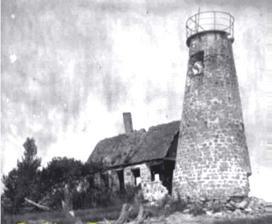
Building: Bodkin Island Light
Country: United States of America
Year built: 1822
Lighthouse in Maryland, United States Lighthouse Bodkin Island Light Bodkin Island Light after abandonment Location Off Bodkin Point at the mouth of the Patapsco River Coordinates 39°08′02″N 76°25′37″W / 39.134°N 76.427°W / 39.134; -76.427 Tower Constructed 1821 Construction stone masonry Height 35 feet (11 m) Shape conical tower Light First lit 1822 Deactivated 1856 then later destroyed by erosion The Bodkin Island Light (or Bodkin Point Light) was a lighthouse on the Chesapeake Bay , United States, the first erected in Maryland . History The lighthouse was constructed as an aid to shipping entering Baltimore ; it was built on Bodkin Island (not to be confused with an island of the same name located south of Kent Island ), and was the first lighthouse in Maryland.  The station was built by Thomas Evans and William Coppeck, who completed the 35-foot (11 m) stone tower and attached one-story keeper 's dwelling in October 1821.  Thirteen lamps were purchased from Winslow Lewis , and the station was formally inaugurated in January 1822. The lighthouse was plagued by problems stemming from its poor construction during much of its brief existence, and it was replaced in 1856 by the Seven Foot Knoll Light in the Patapsco River .  A fisherman is said to have lived in the dwelling for a time, but eventually the island was completely abandoned; the old tower collapsed in 1914.  Today, Bodkin Island has disappeared, eaten away by erosion .  What remains of the site is marked as a "navigational hazard" on sea charts. See also Maryland portal Engineering portal List of lighthouses in Maryland List of lighthouses in the United States References